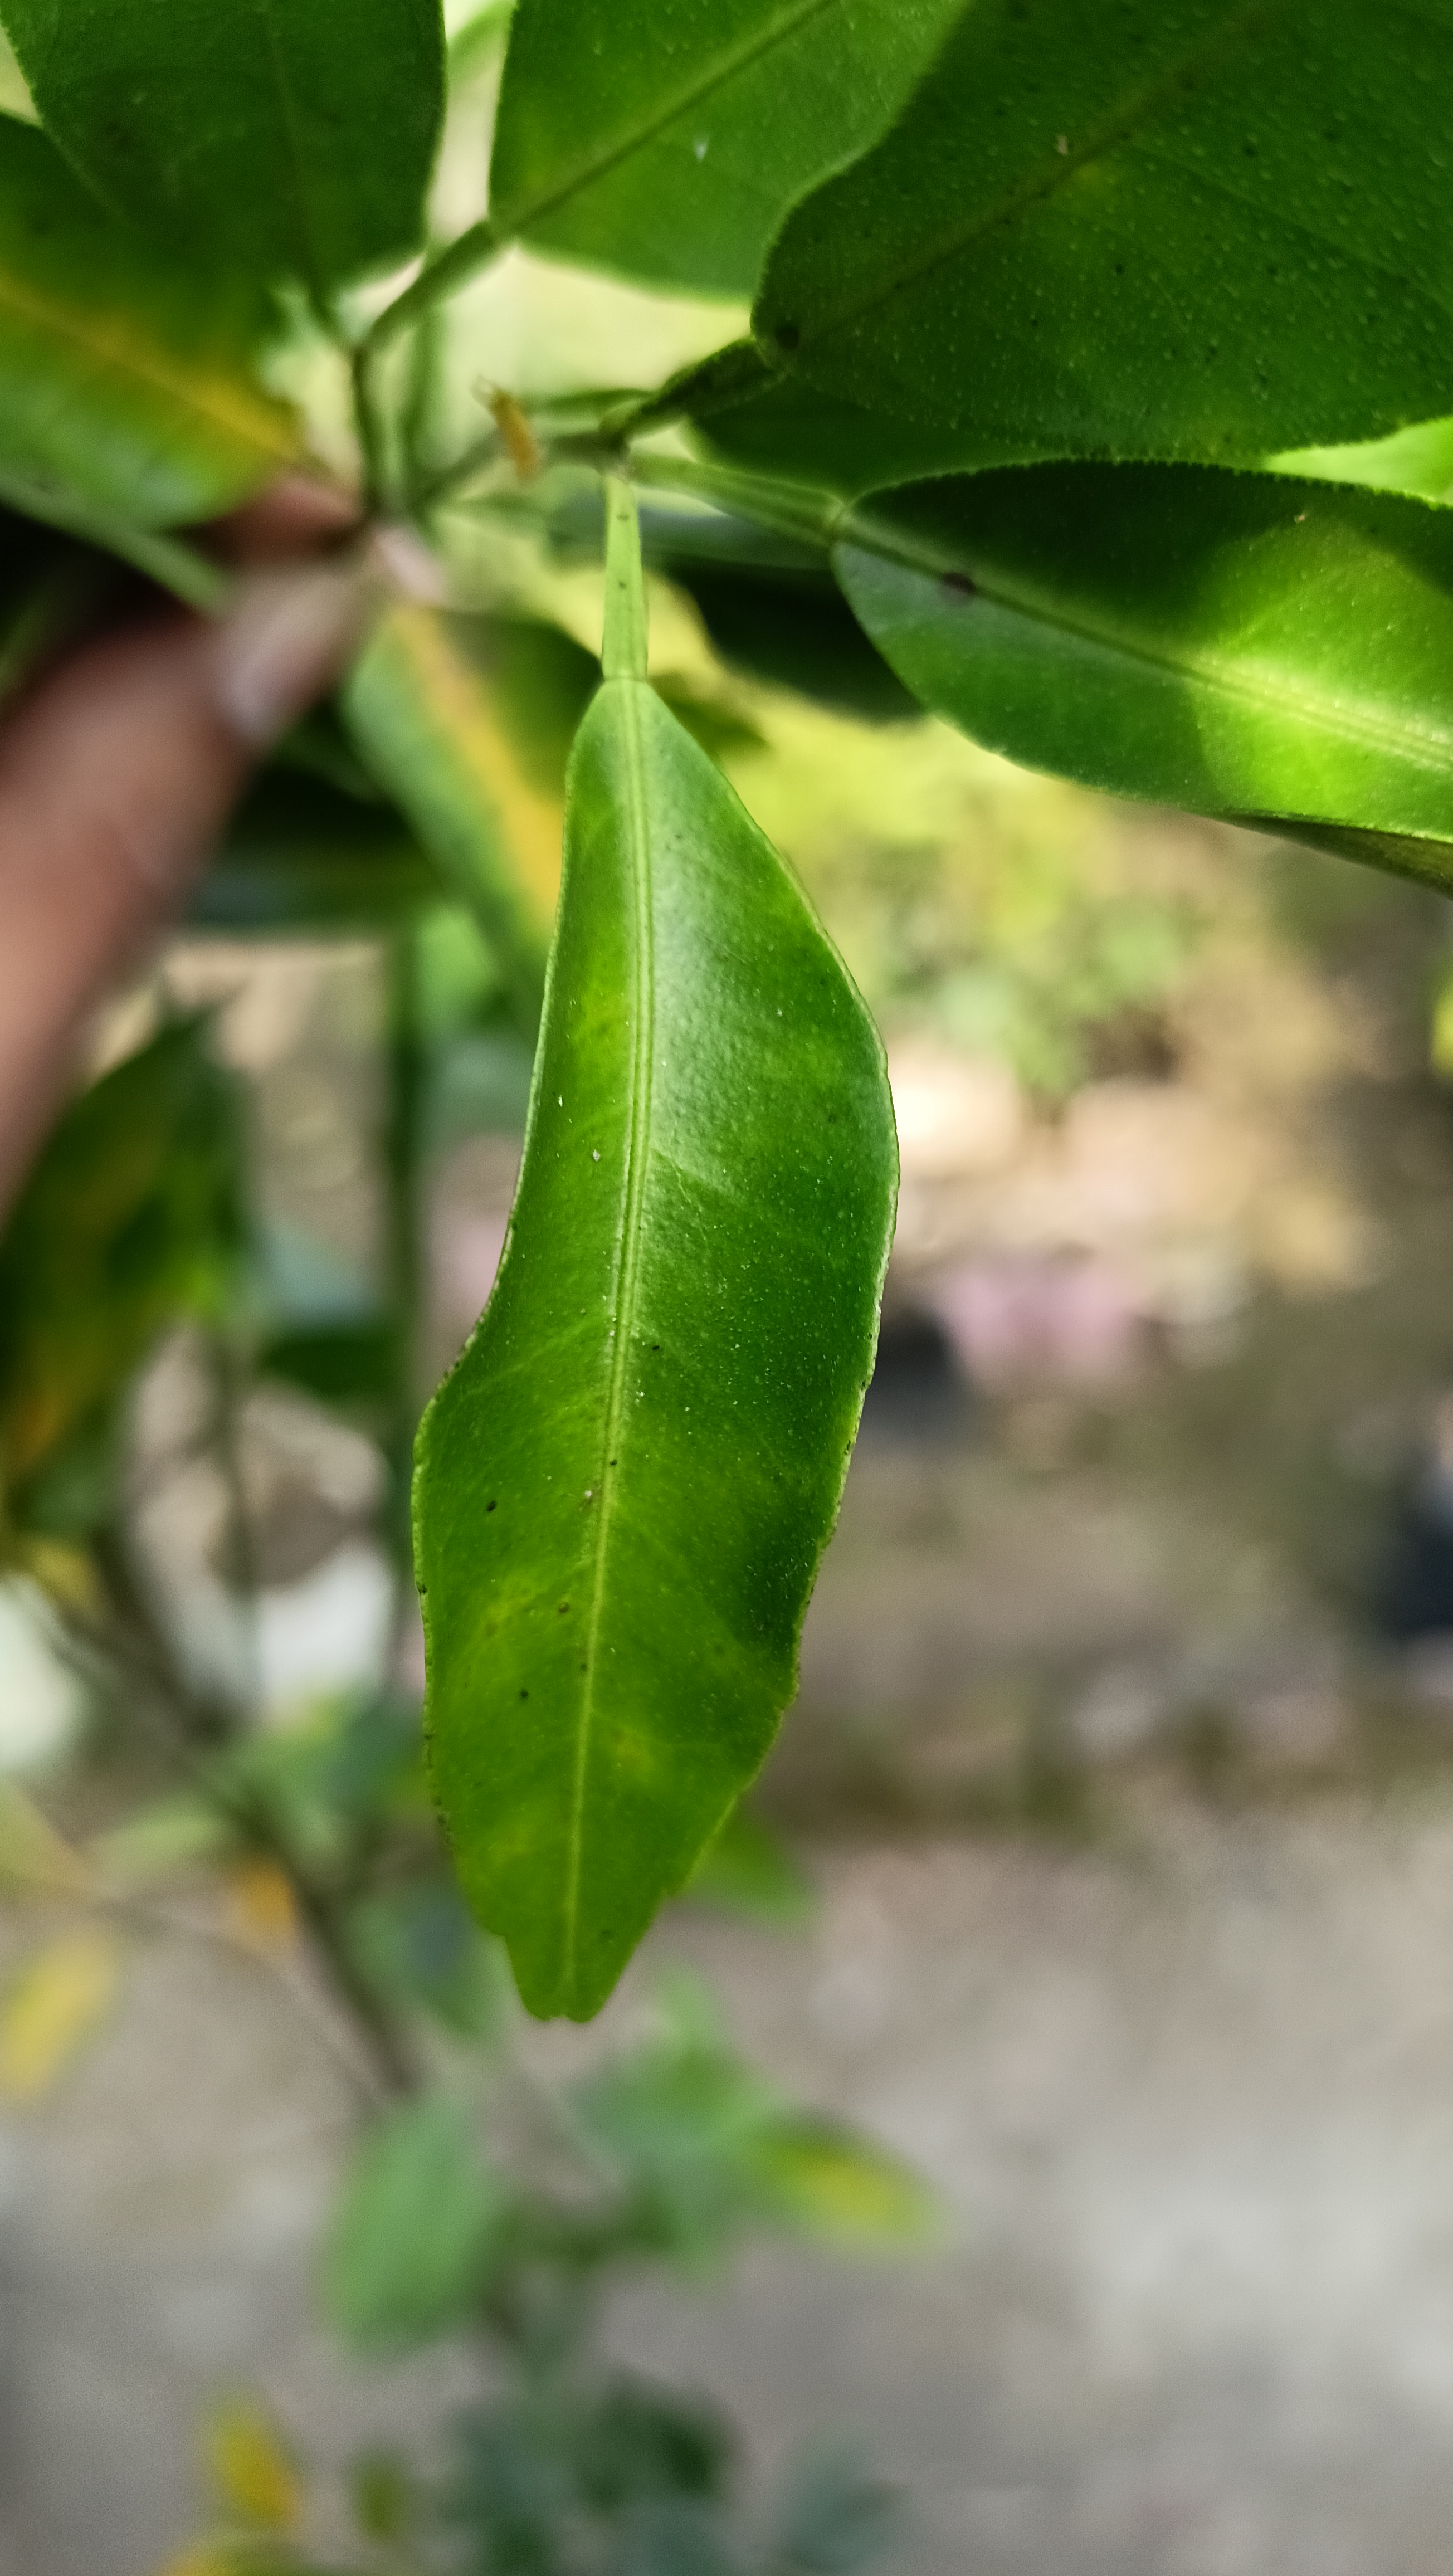
Mandarin leaf variety: Darjeling